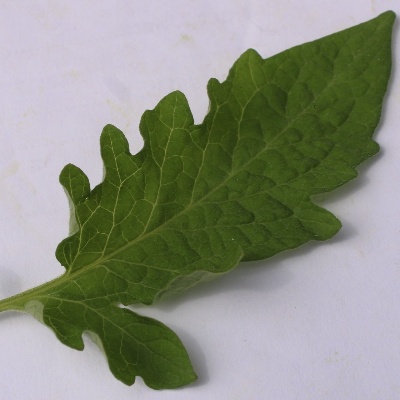
Crop: Tomato
Condition: healthy